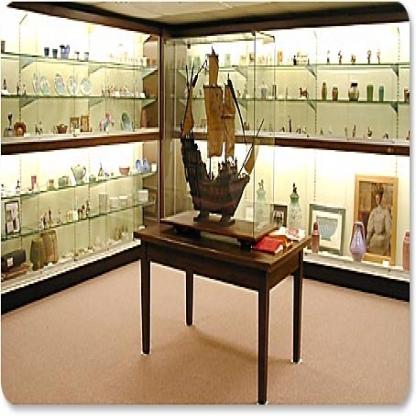
Scene: Indoor